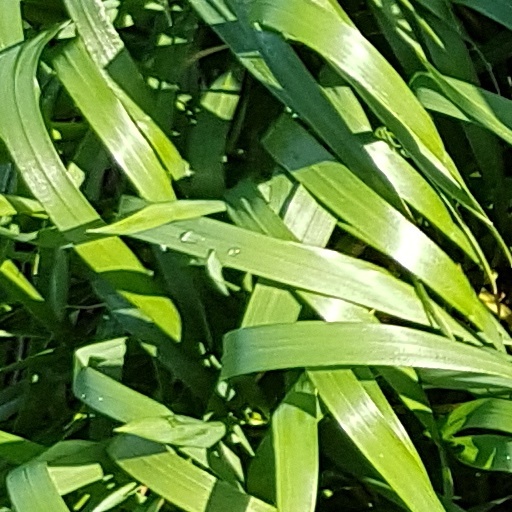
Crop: wheat